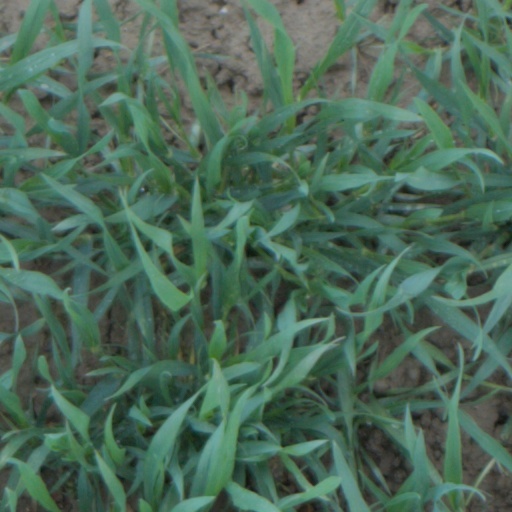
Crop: wheat